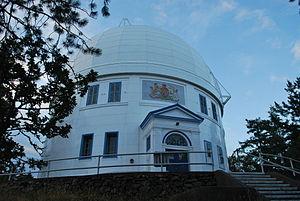
Observatoire fédéral d'astrophysique à Victoria (Colombie-Britannique) .
L'observatoire fédéral d'astrophysique est un observatoire astronomique situé sur l'Observatory Hill à Saanich, en Colombie-Britannique. Subventionné par le gouvernement du Canada, sa construction est achevée en 1918.
L'Institut Herzberg d'astrophysique du CNRC est un institut fédéral canadien de recherche en astronomie et en astrophysique. Il est formé en 1975 comme une constituante du Conseil national de recherches Canada. D'abord situé à Ottawa, en Ontario, il est déménagé à Victoria en 1995 dans les installations de l'observatoire fédéral d'astrophysique.